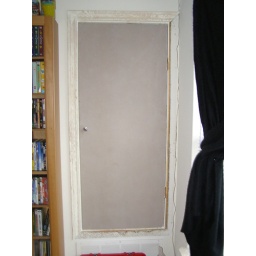
Frame is half off, hinges are off the door. New hinges coming from the bedroom door upon removal.